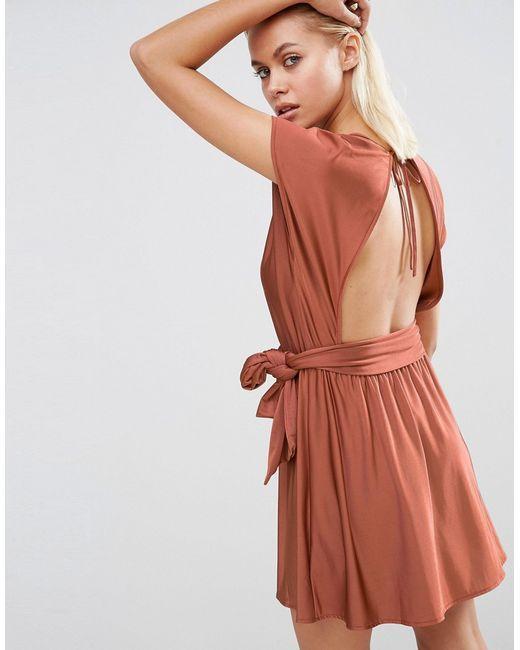
Stilvolles Partywear-Midikleid für Damen